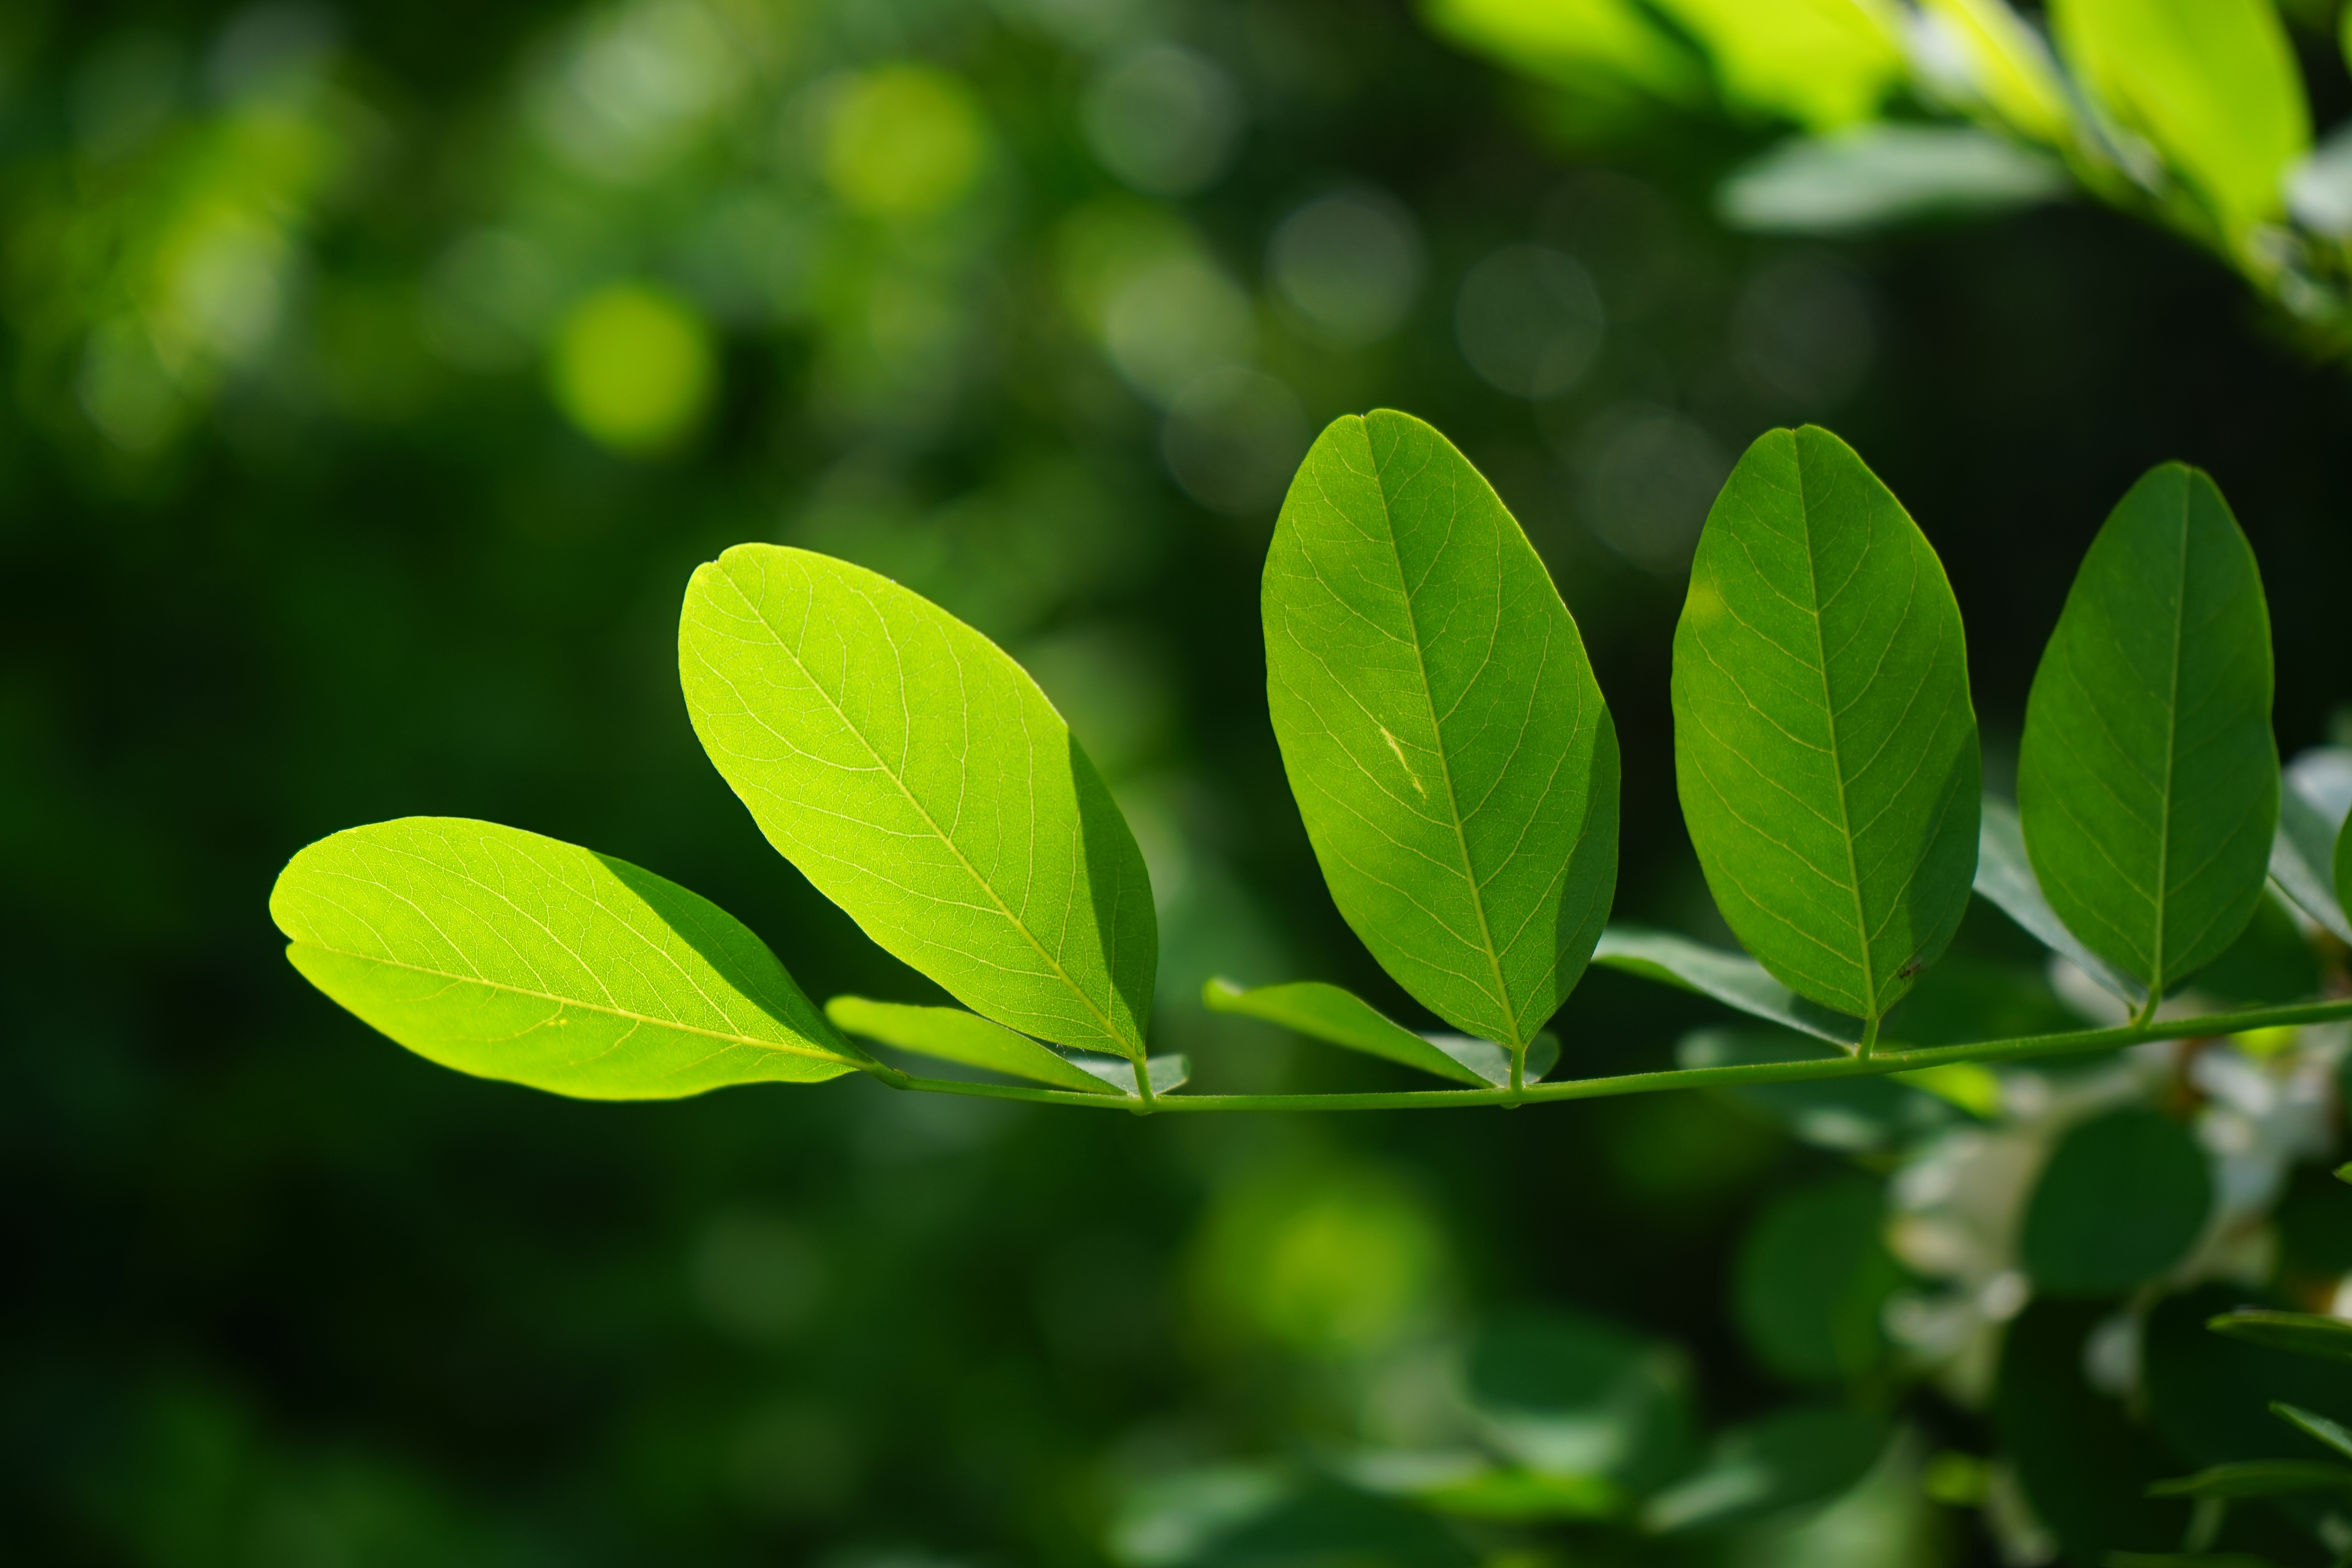
tree, nature, grass, branch, blossom, light, plant, sunlight, leaf, flower, green, produce, evergreen, botany, chlorophyll, flora, wildflower, deciduous tree, leaves, translucent, shrub, bright, bees, filigree, light green, back light, macro photography, ornamental plant, shades of green, leaf structures, flowering plant, dark green, shine through, leaf veins, bright green, robinia pseudoacacia, robinia, summer green deciduous tree, false acacia, common maple, silver rain, early summer pasture plant, leaf green, general schotendorn, summer green, woody plant, land plant